Attock

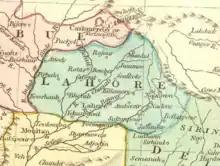
Attock in the Lahore Subah, depicted in map of Mughal India by Robert Wilkinson (1805)

Nader Shah crossed through Attock when he defeated the Mughals at the Battle of Karnal and thus ended Mughal power in Northern India.